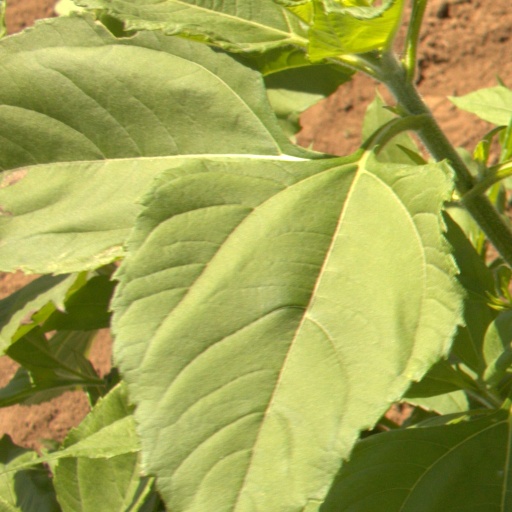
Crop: Jerusalem artichoke